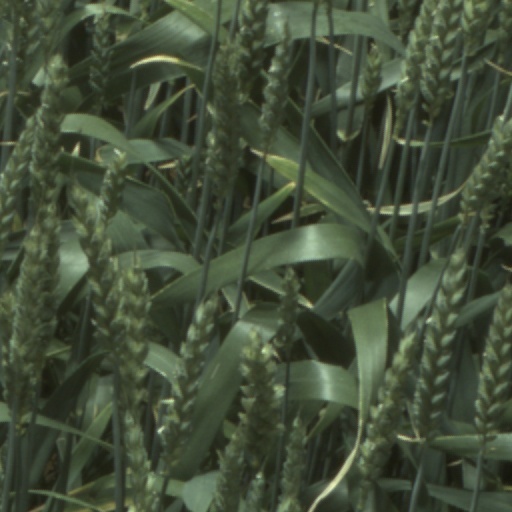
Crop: wheat